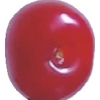
Label: cherry_sour